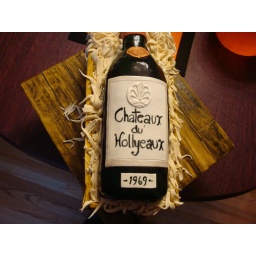
Wine bottle cake in sugar crate